Robert O'Gorman

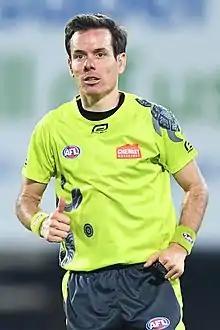
O'Gorman in June 2019

Robert O'Gorman is an Australian rules football umpire currently officiating in the Australian Football League.